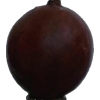
Label: gooseberry